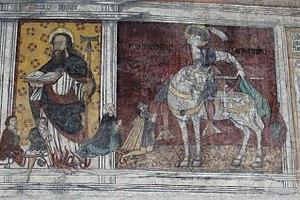
L’ergotisme est une maladie affectant l'Homme ou les animaux herbivores qui résulte d'une intoxication par ingestion d’alcaloïdes produits par l'ergot du seigle ou d'autres espèces du genre Claviceps. Ces champignons parasitent notamment le seigle, mais aussi d’autres céréales, ainsi que des graminées fourragères. Plus récemment, l'ergotisme a pu être lié à l'administration de certains médicaments dérivés de l’ergoline.